Star Science Fiction Stories No.3

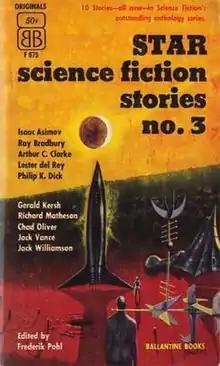
Cover of "Star Science Fiction Stories No.3"

Star Science Fiction Stories No.3 is a science fiction short story collection, first published in 1955 by Ballantine Books. The third book in the anthology series, Star Science Fiction Stories, edited by Frederik Pohl.